Kang Min-kyung

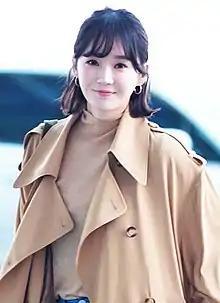
Kang at Incheon International Airport in March 2018

Kang Min-kyung (born August 3, 1990) is a South Korean singer and actress. She is one half of the duo Davichi, who rose to fame upon the release of their debut album "Amaranth" in 2008. Davichi has since released 3 studio albums, 6 extended plays and several hit songs such as "Don't Say Goodbye", "Turtle", "Missing You Today" and "8282". Kang has also pursued acting, appearing in television dramas such as "Smile, Mom" (2010), "Vampire Idol" (2011), "Haeundae Lovers" (2012) and family drama "The Dearest Lady" (2015). On February 27, 2019, she debuted as a solo artist with her first extended play "Kang Min Kyung Vol. 1".